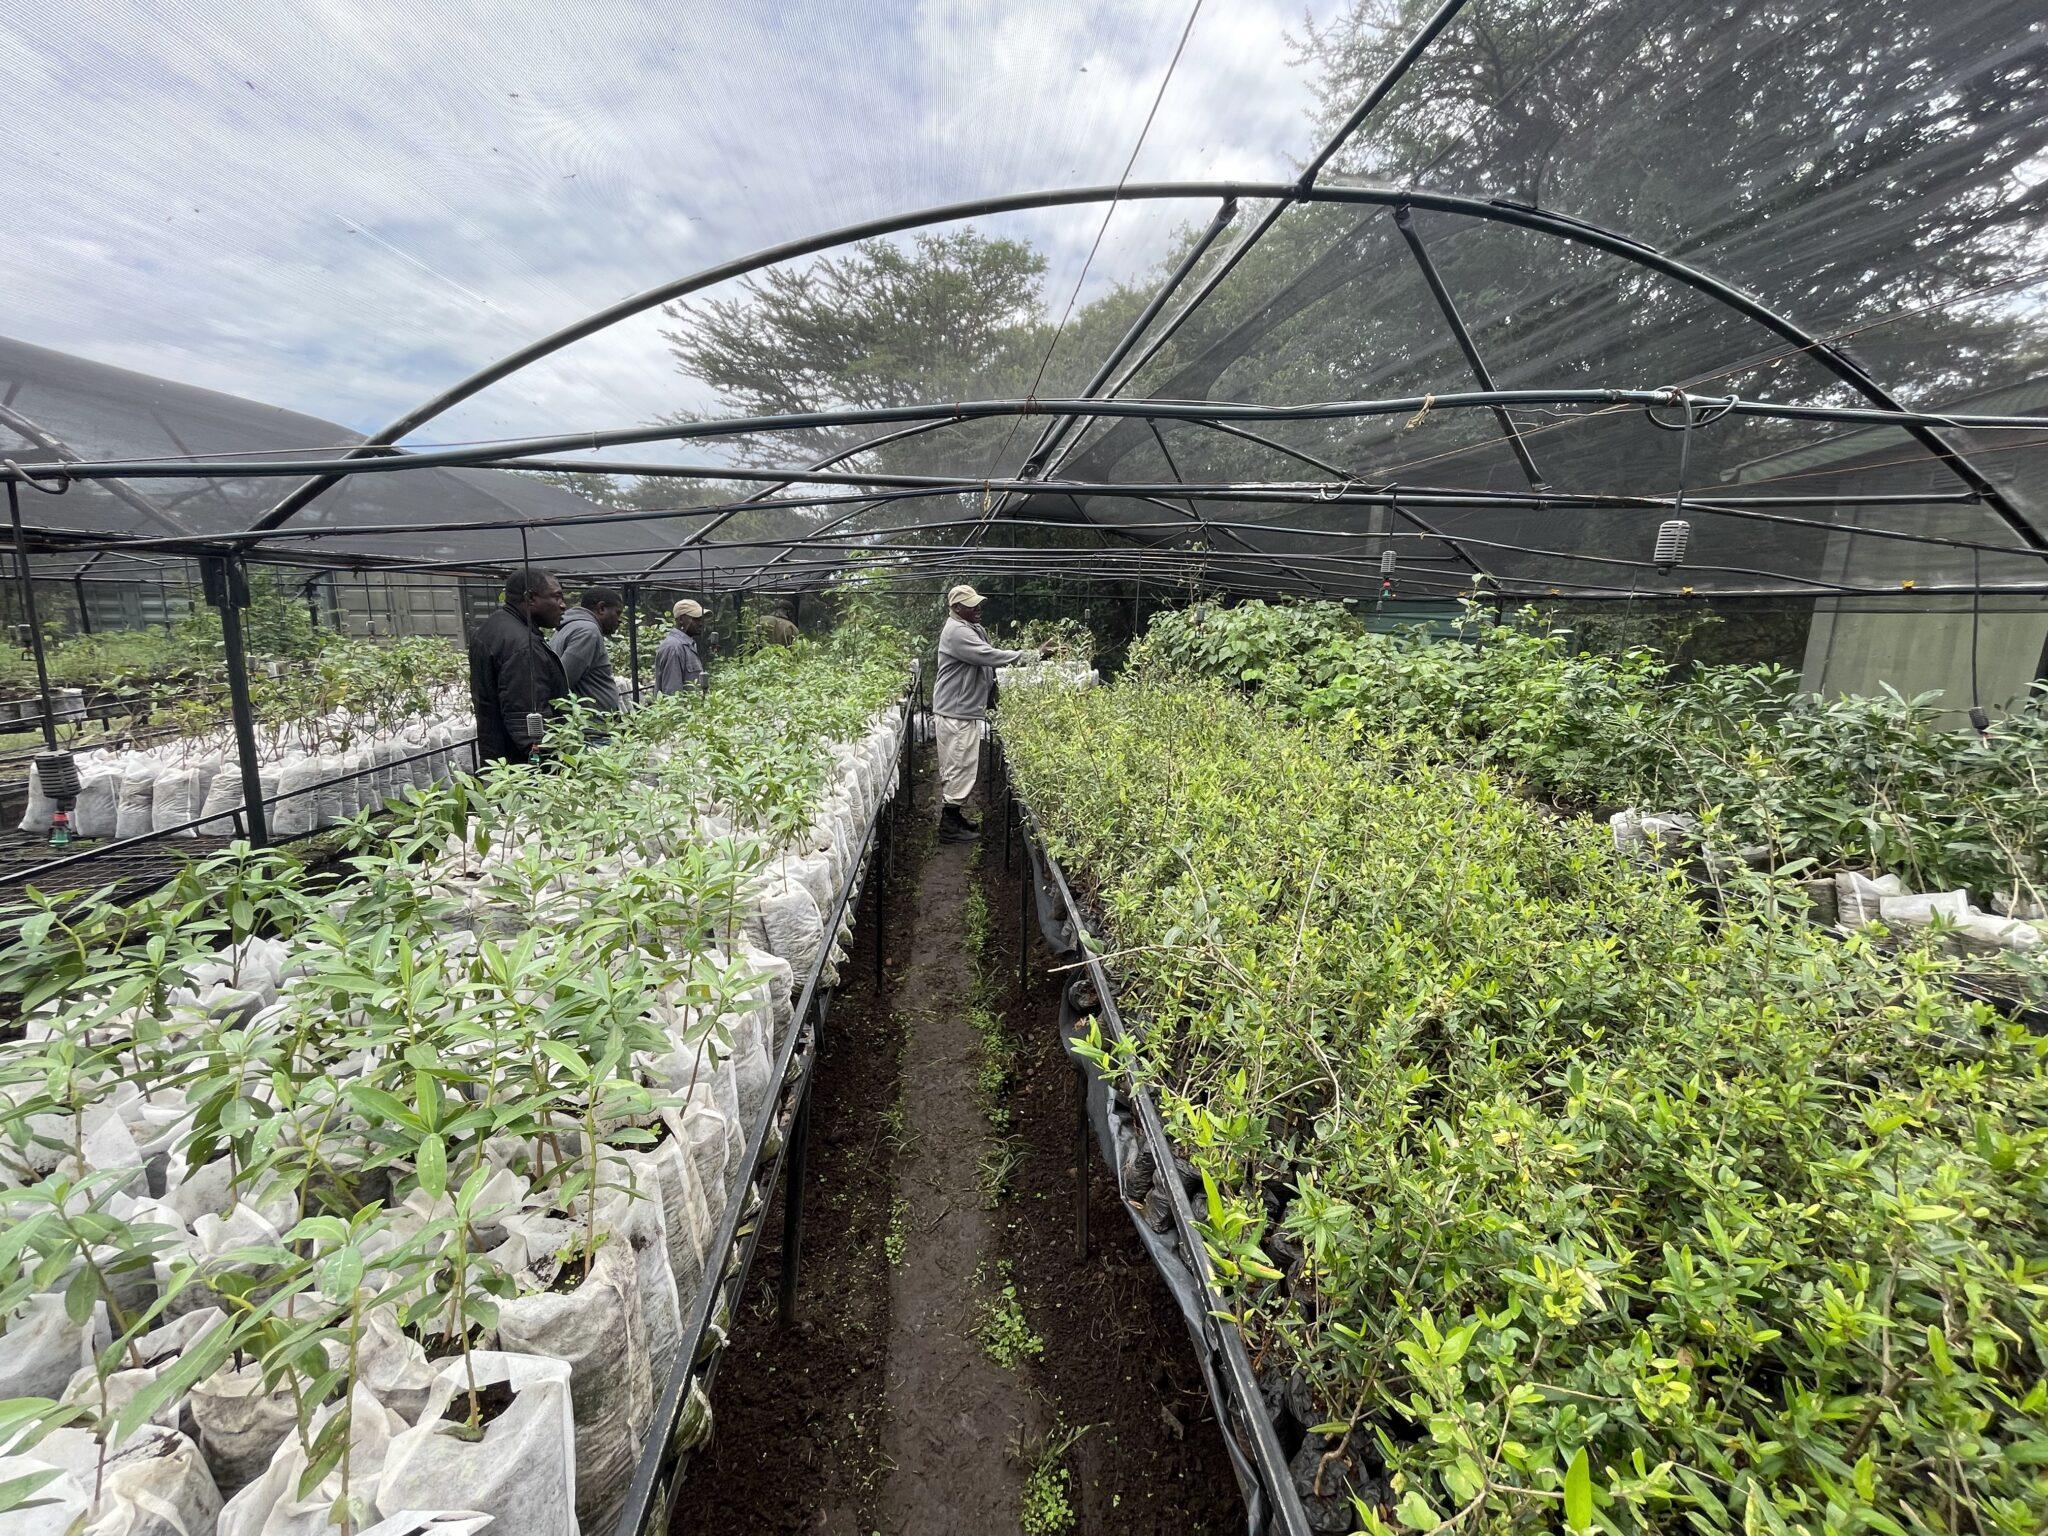
Vitalu vya mimea ambapo mimea midogo imepandwa kwenye mifuko myeupe, na kupangwa kwenye safu ndefu kwa ustadi mzuri, miundo hiyo imefunikwa na wavu mweusi unaoruhusu mwanga kupita, lakini hulinda mimea hiyo.